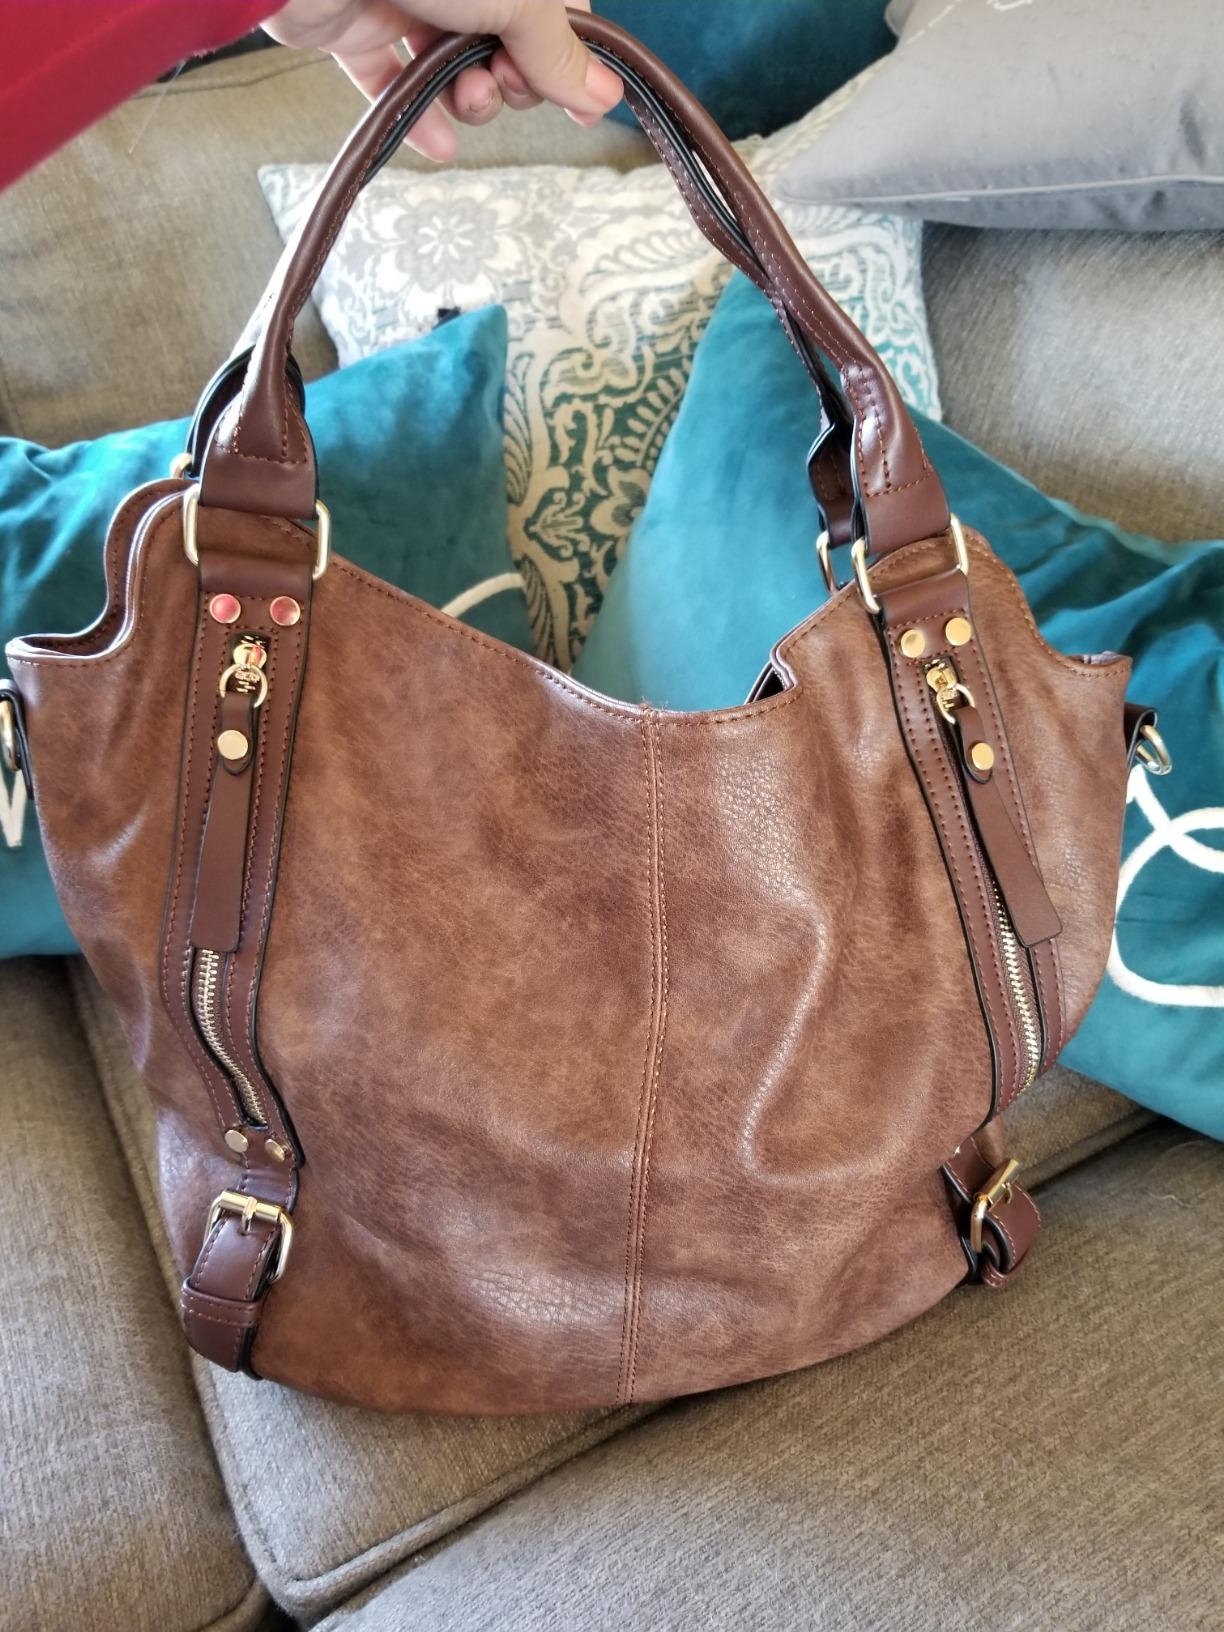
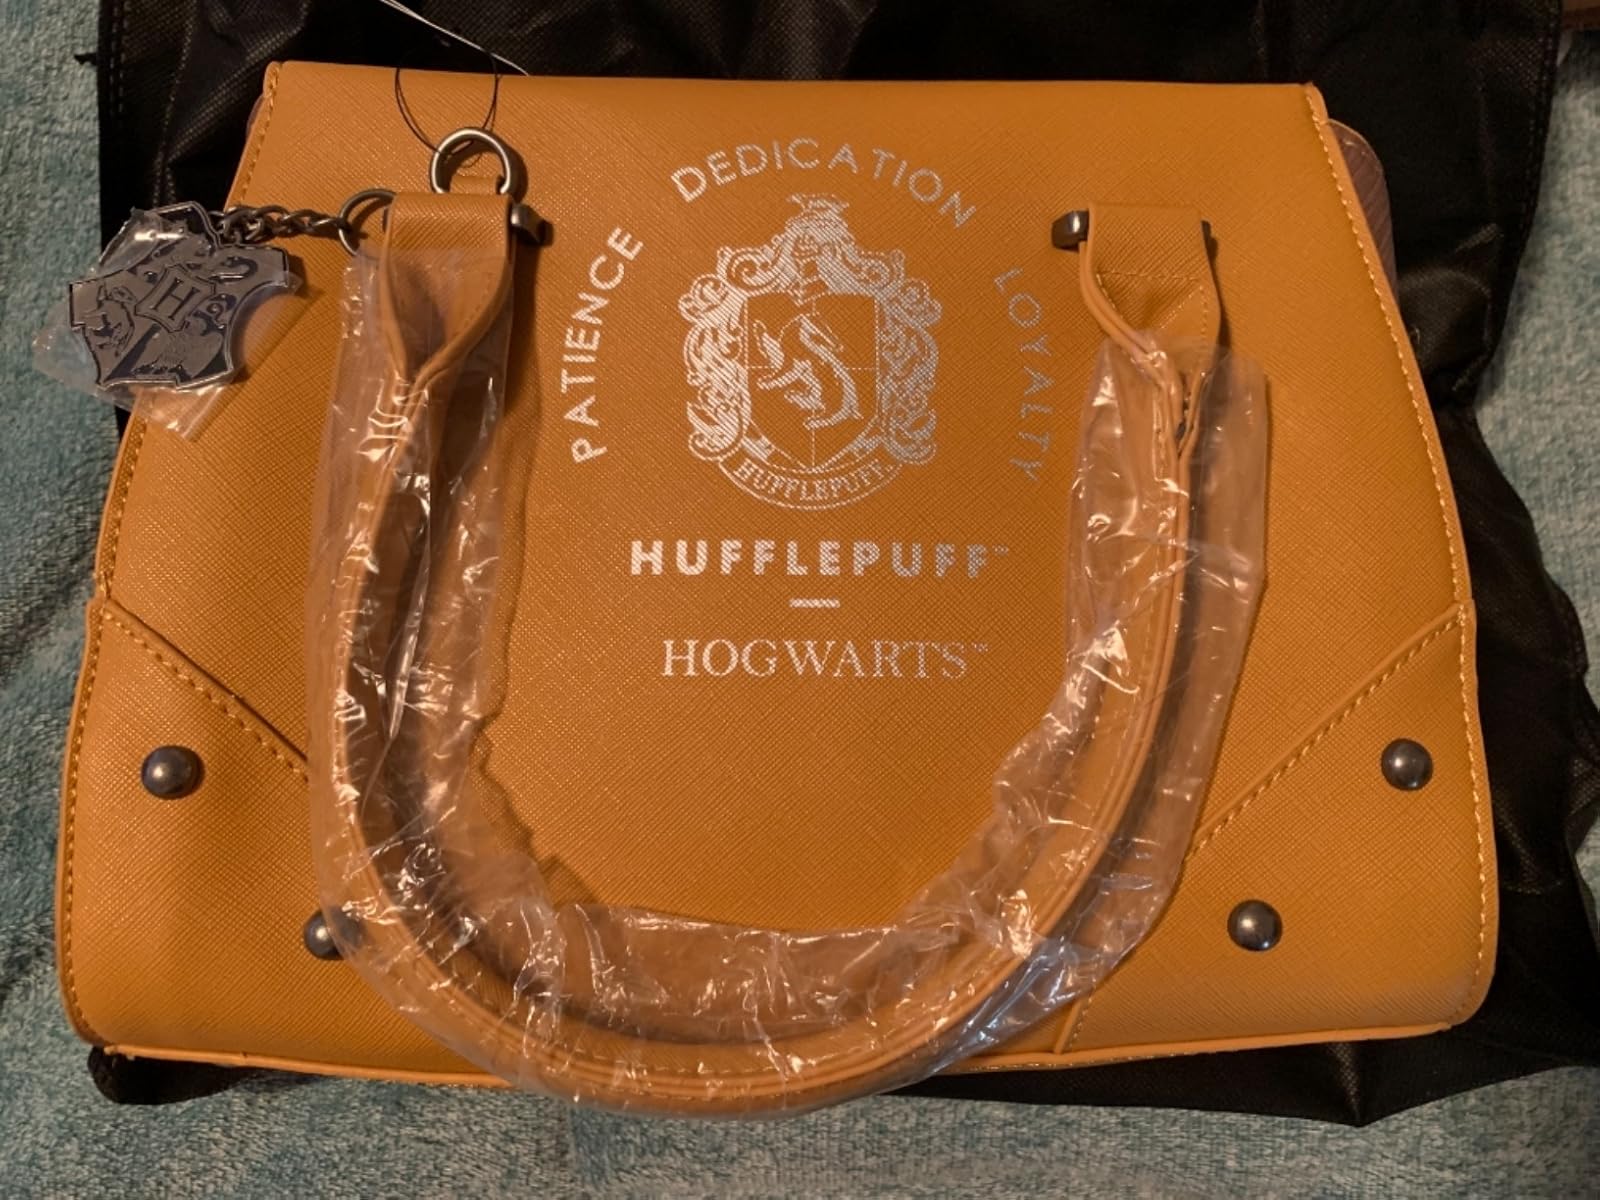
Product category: accessories_handbag
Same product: no